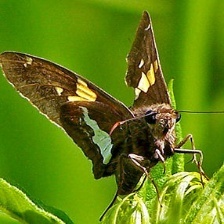
Species: CHECQUERED SKIPPER